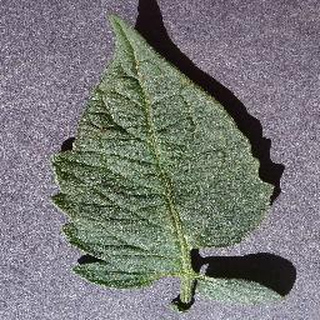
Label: healthy_tomato